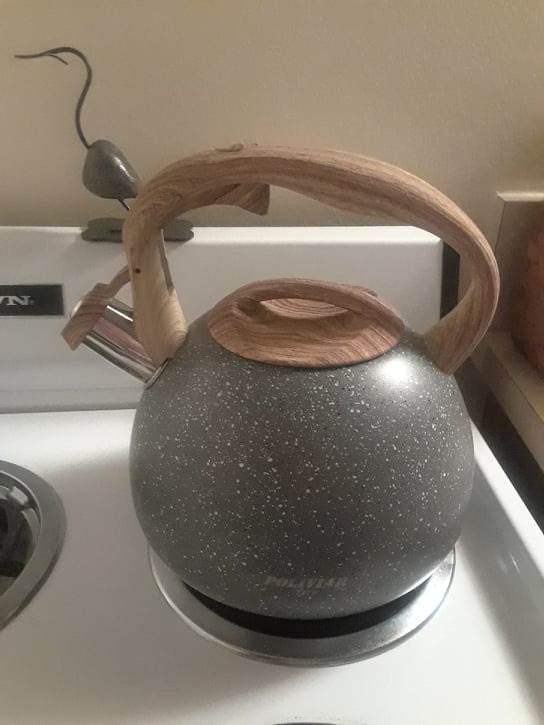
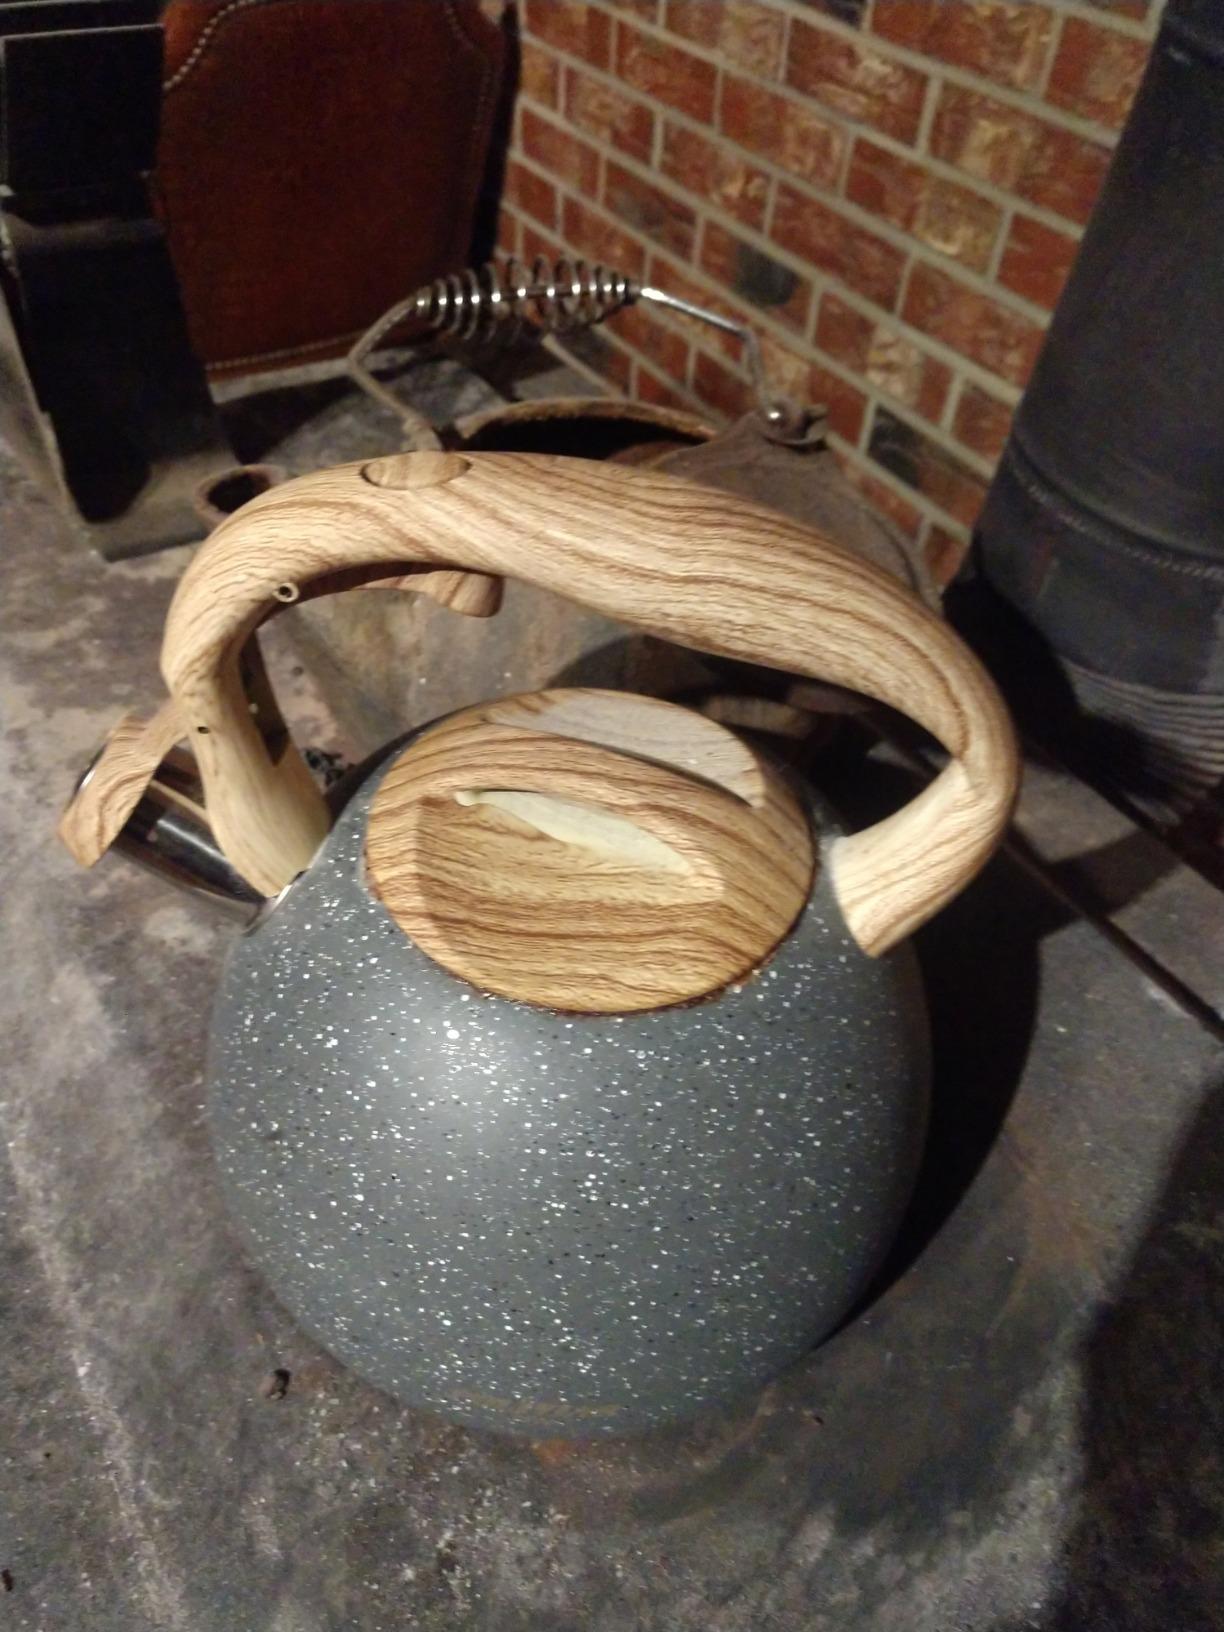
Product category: items_kettle
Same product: yes